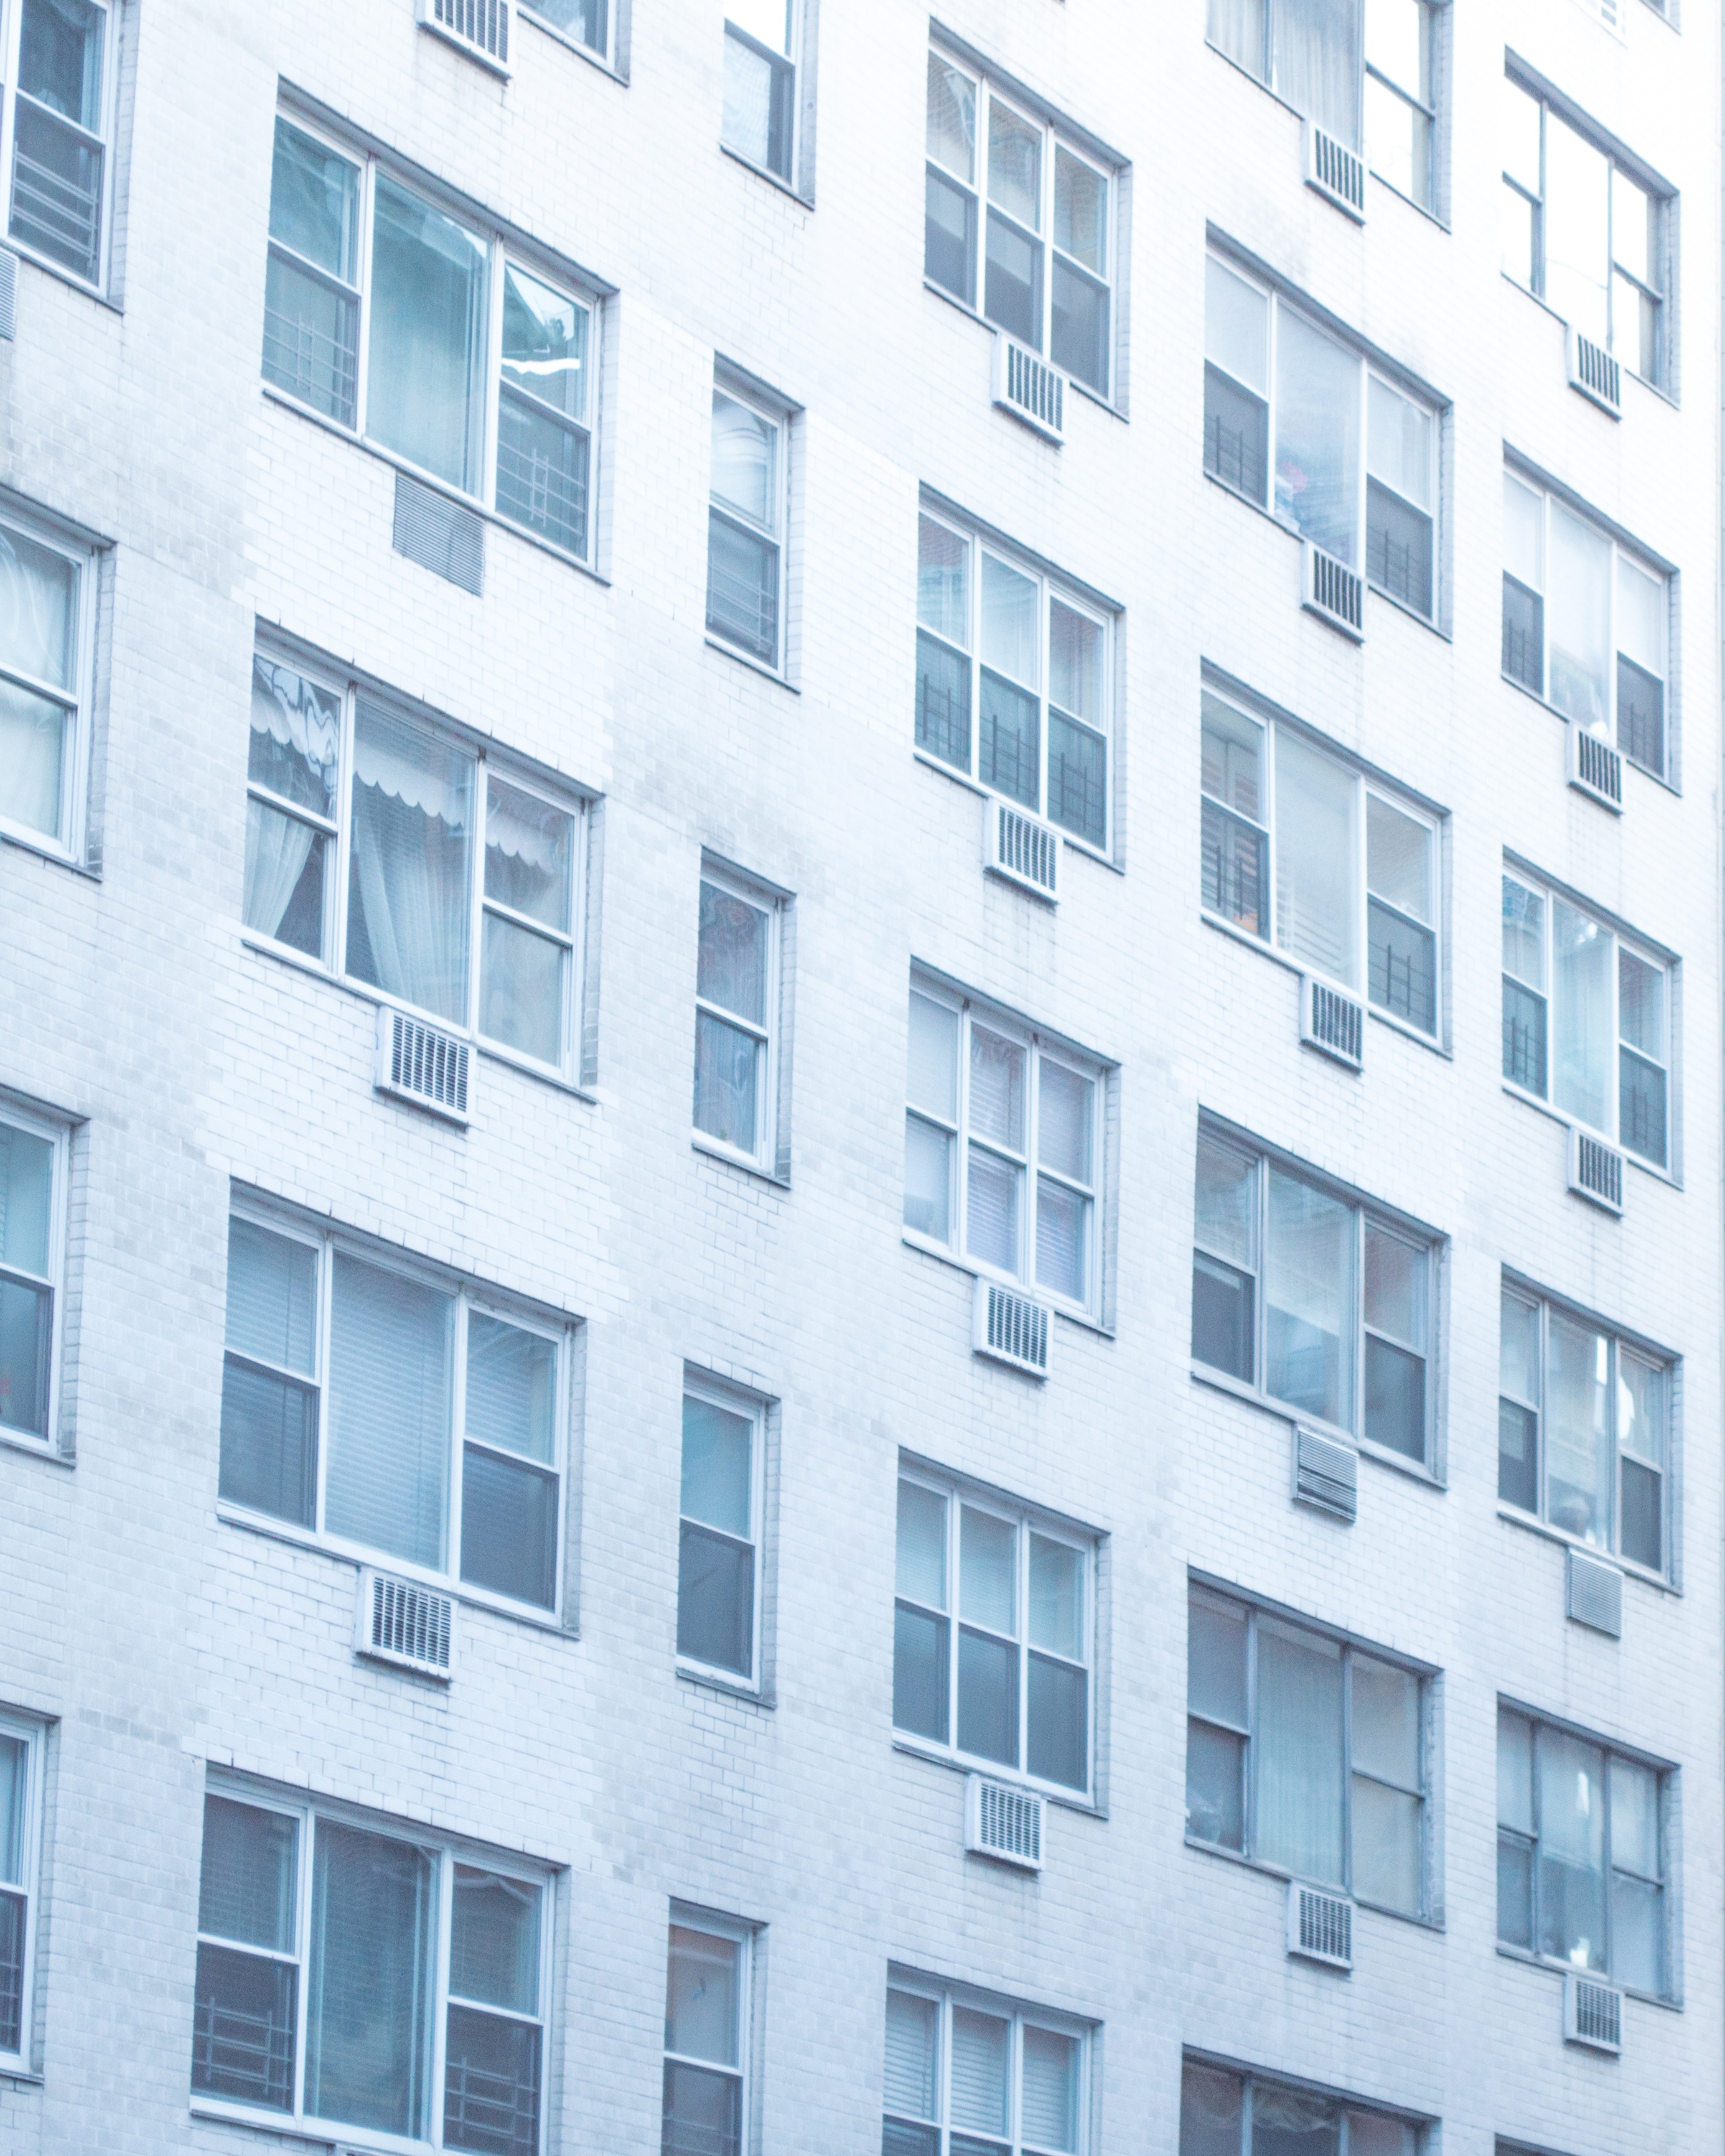
architecture, window, building, facade, property, apartment, tower block, condominium, neighbourhood, residential area